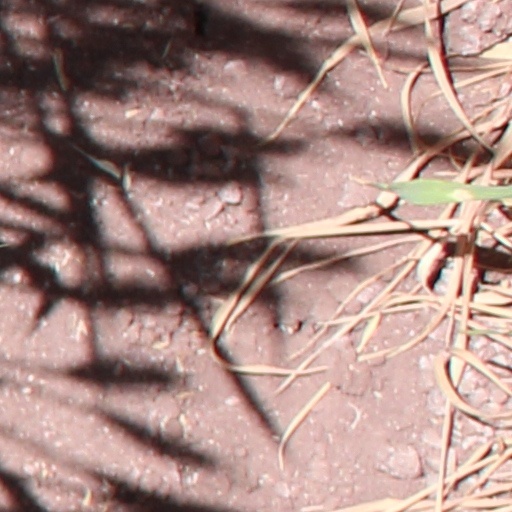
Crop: wheat